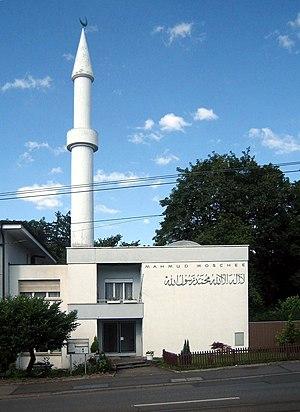
Mahmud-Moschee, Zurich"
La Mahmud-Moschee, située sur la Forchstrasse à Zurich, est la plus ancienne mosquée de Suisse, construite en 1962 par la Communauté musulmane Ahmadiyya. C'est l'une des quatre mosquées suisses à être dotées d'un minaret.
Cet article présente une liste de quelques mosquées de Suisse.
L’initiative populaire « contre la construction de minarets » est une initiative populaire lancée au niveau de la Confédération suisse et approuvée par le peuple et les cantons le 29 novembre 2009.